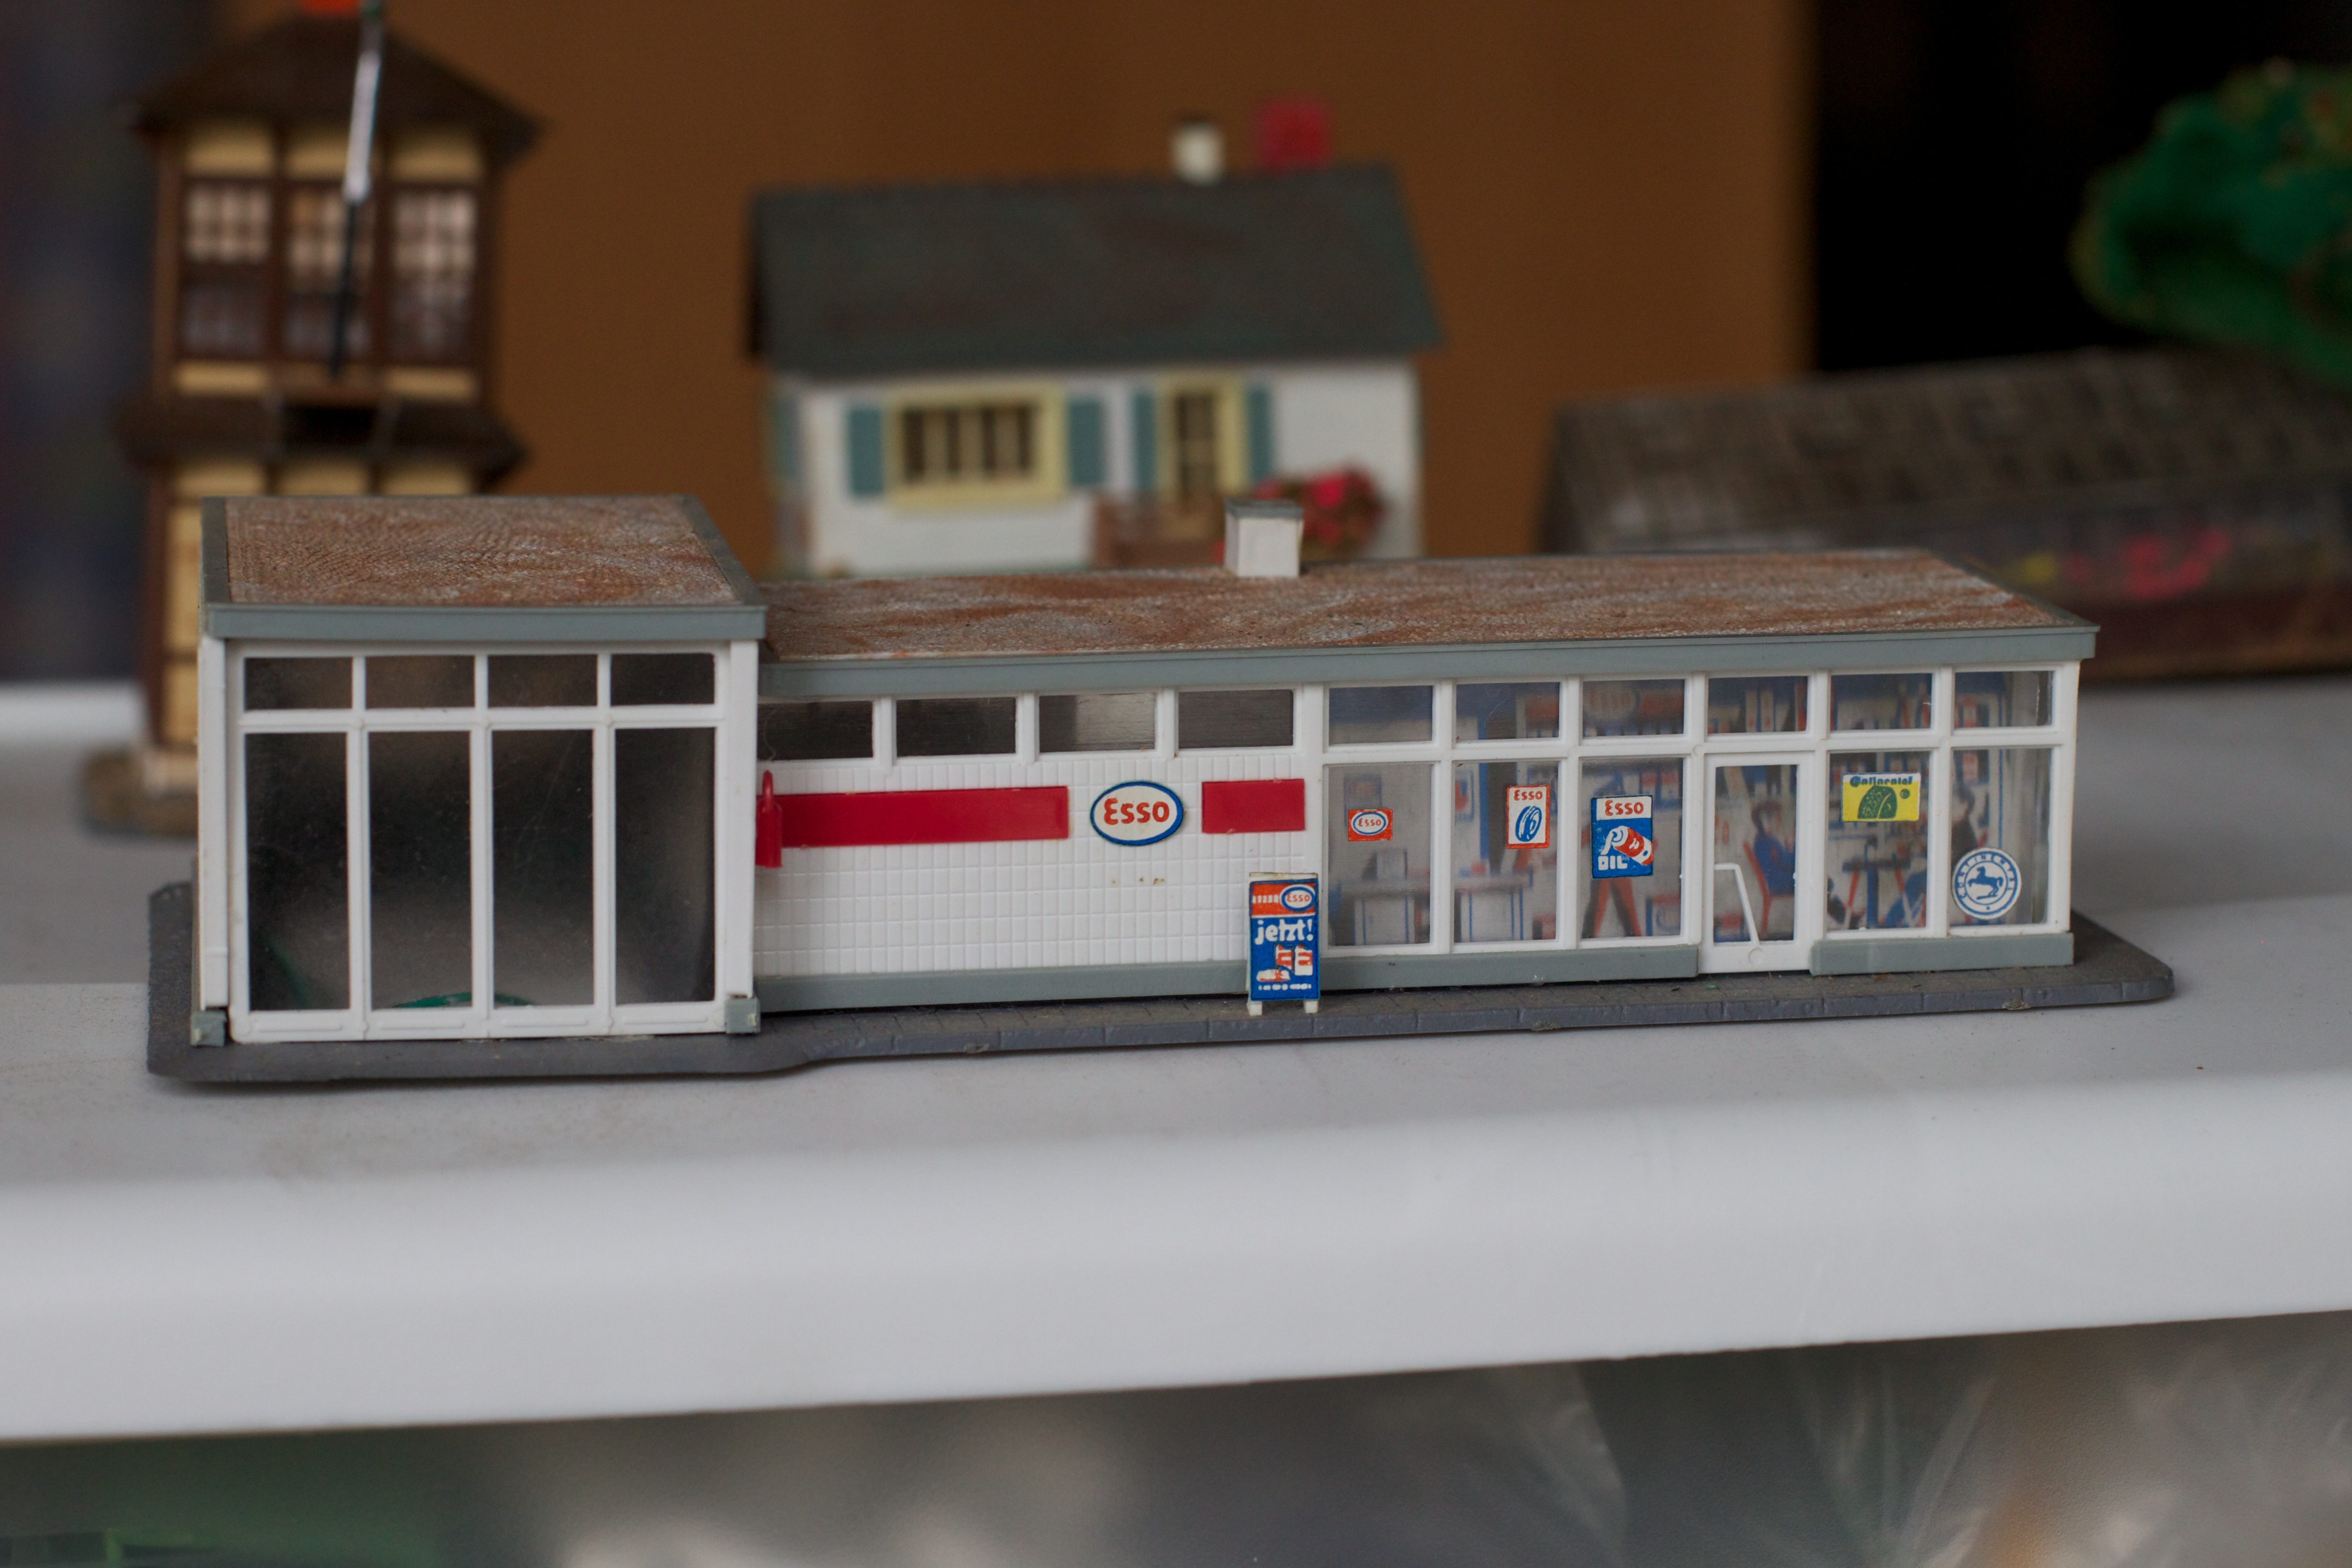
shelf, furniture, room, toy, interior design, design, odyssey, scale model, personal computer hardware